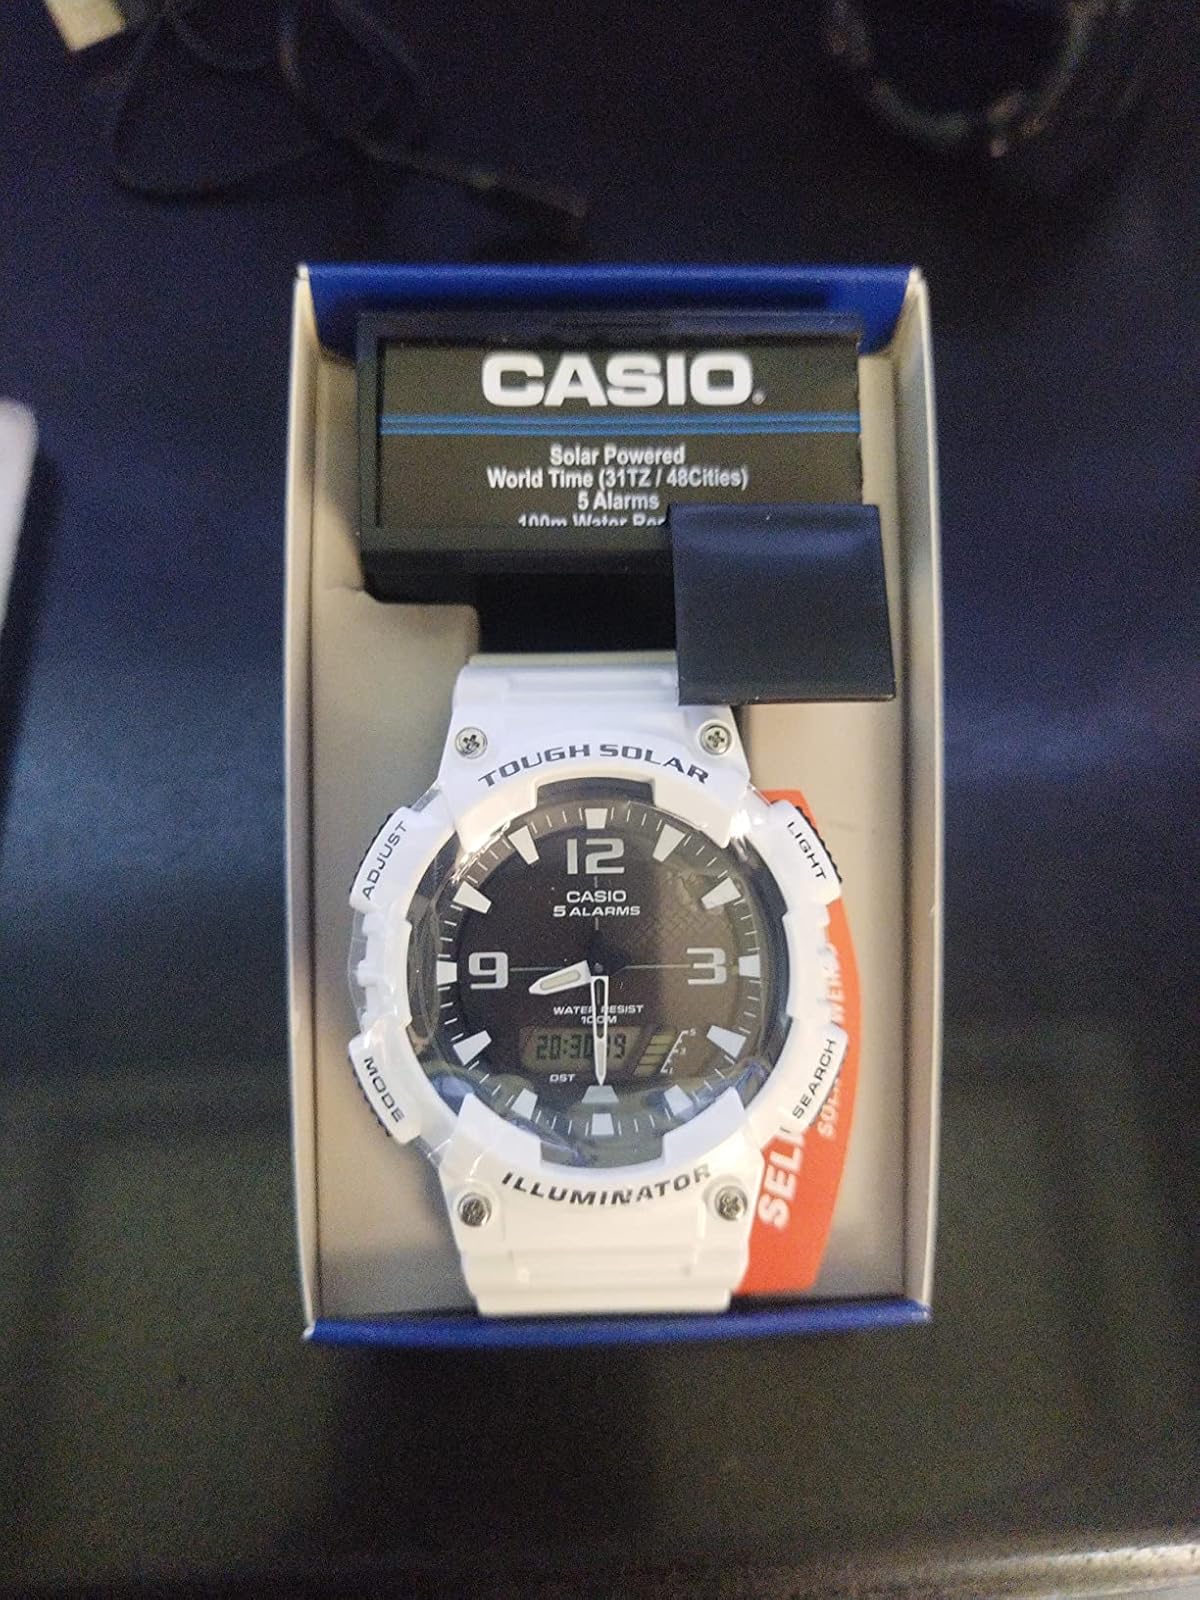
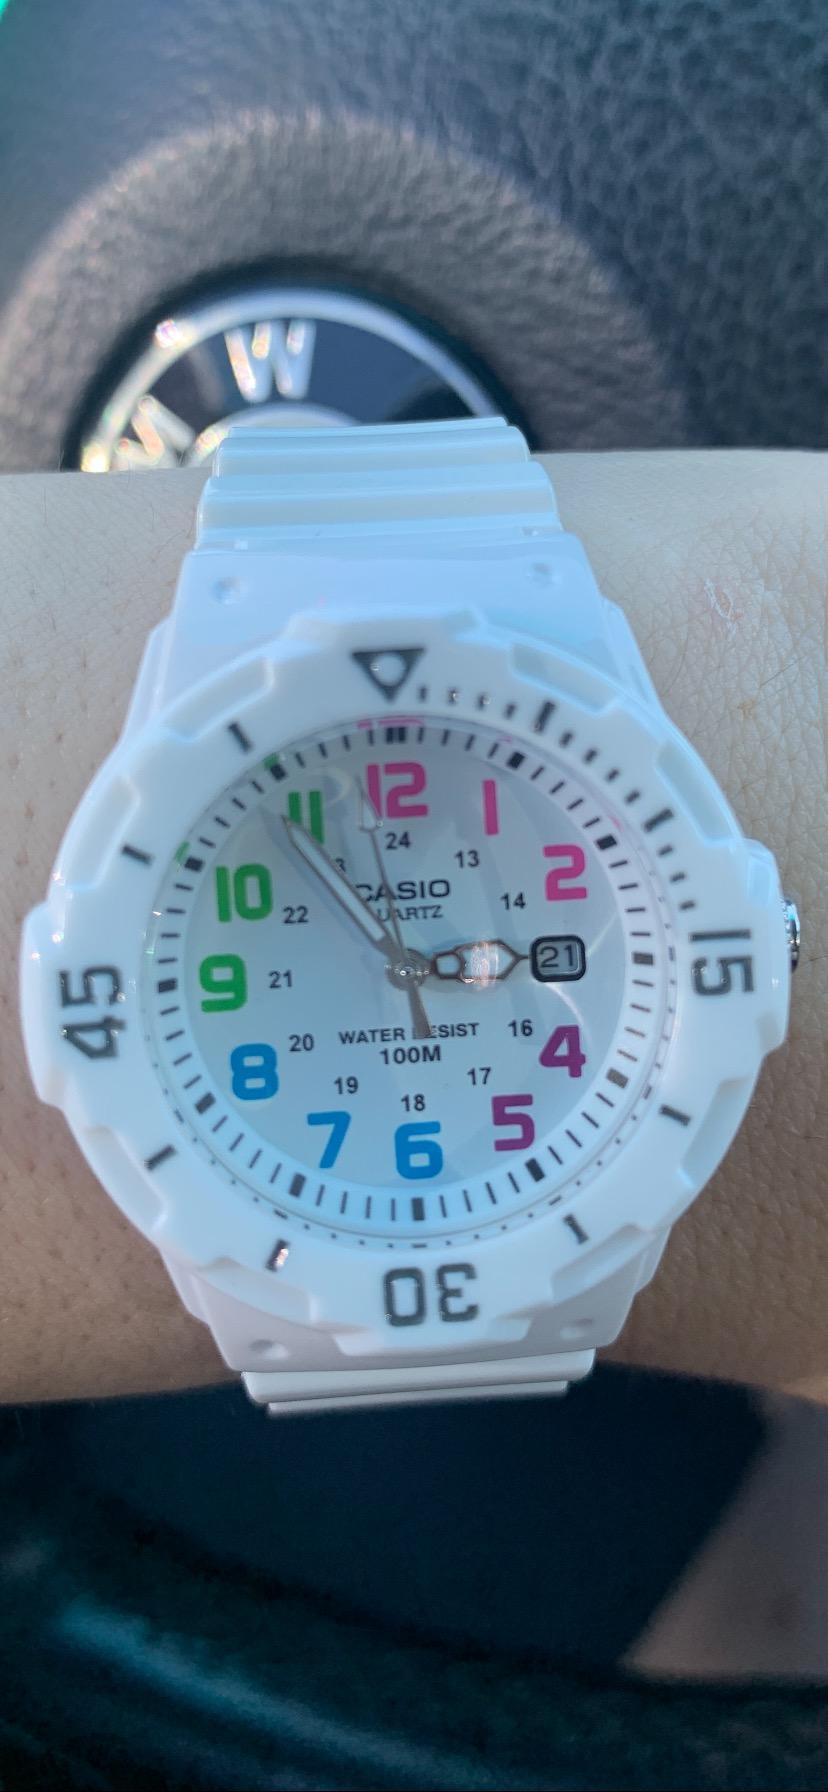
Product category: accessories_watch
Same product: no